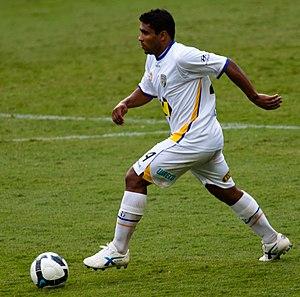
Anderson Alves da Silva est un footballeur brésilien né le 10 janvier 1983 à Rio de Janeiro.